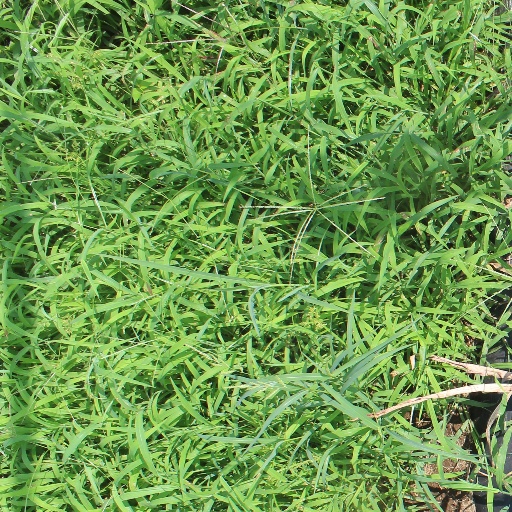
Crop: sorghum